Elysian Fields (Hoboken, New Jersey)

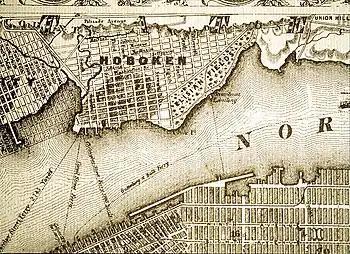
1854 map showing location of Elysian Fields

The Elysian Fields in Hoboken, New Jersey, was recreational parkland located on the city's northern riverfront in the 19th century. The area was a popular getaway destination for New Yorkers in the 19th century, much in the tradition of the pleasure garden, offering open space for a variety of sports, public spectacles, and amusements. The lavish grounds hosted the Colonnade Hotel and tavern, and offered picnic areas, a spa known as Sybil's Cave, river walks, nature paths, fishing, a miniature railroad, rides and races, and a ferry landing, which also served as a launch for boating competitions.